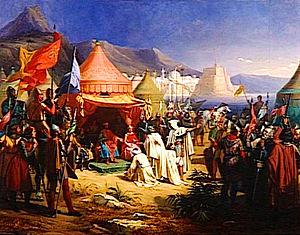
Tableau commandé par Louis-Philippe pour le musée historique de Versailles en 1838, exécuté en 1842 par Debacq
Cette page concerne l'année 1109 du calendrier julien.
Bertrand de Toulouse, né vers 1065 et mort le 21 avril 1112, est un comte de Toulouse, de Rouergue, d’Agen, d’Albi et du Quercy, marquis de Gothie et de Provence et duc de Narbonne de 1096 à 1108, et comte de Tripoli de 1109 à 1112. Il est fils de Raymond de Saint Gilles.
Fakhr al-Mulk Abû ’Ali ibn’Ammâr est le dernier qâdî de Tripoli, de 1099 à 1109, avant que sa ville ne soit prise par les croisés. Il est membre de la famille des Banû ’Ammâr.